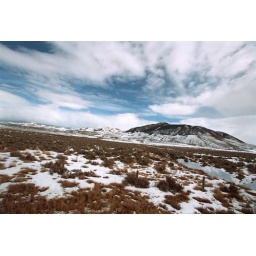
Snow slightly covers the ground as a mountain looms in the background along CO RT 9.